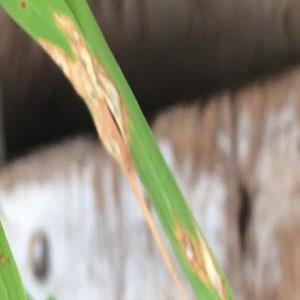
Disease: Blast